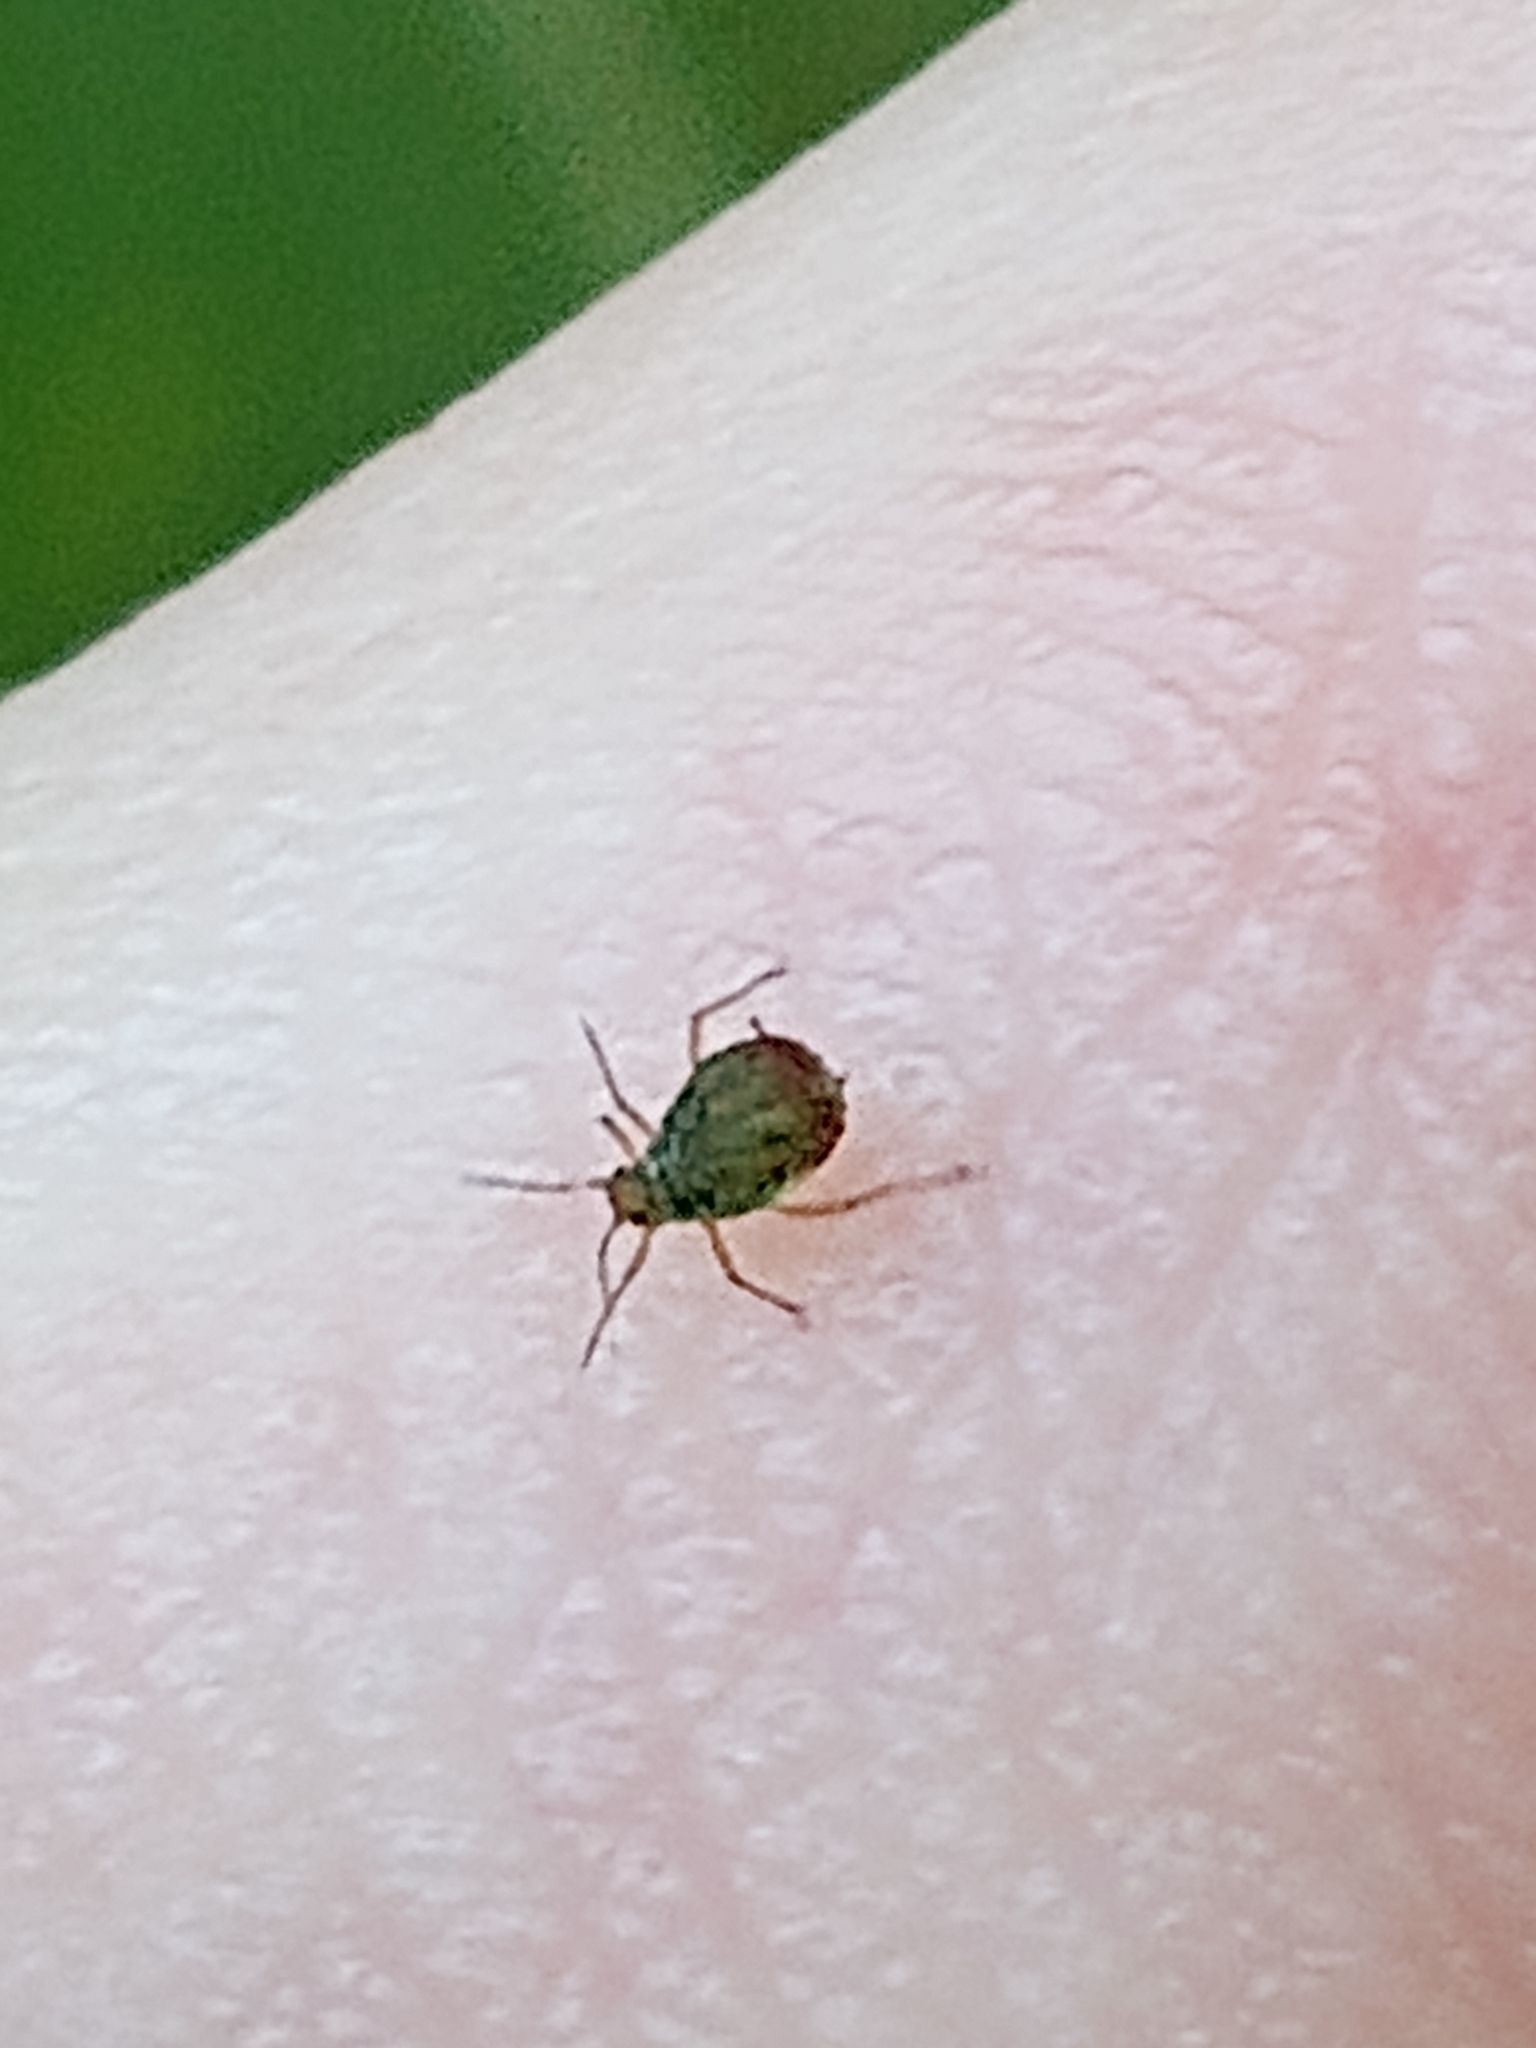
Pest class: bird_cherry_oat_aphid